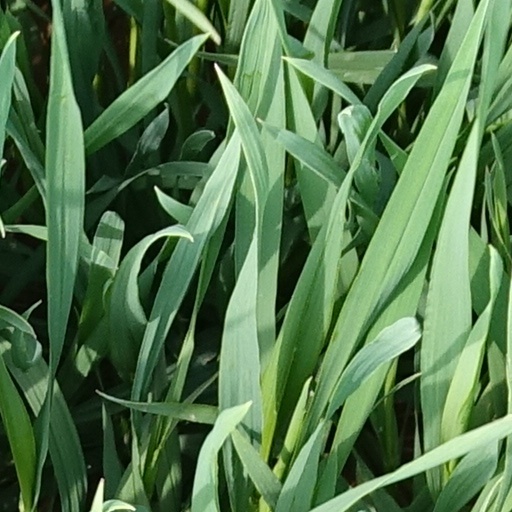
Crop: wheat